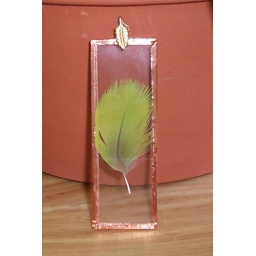
yellow feather in glass slide with copper edging